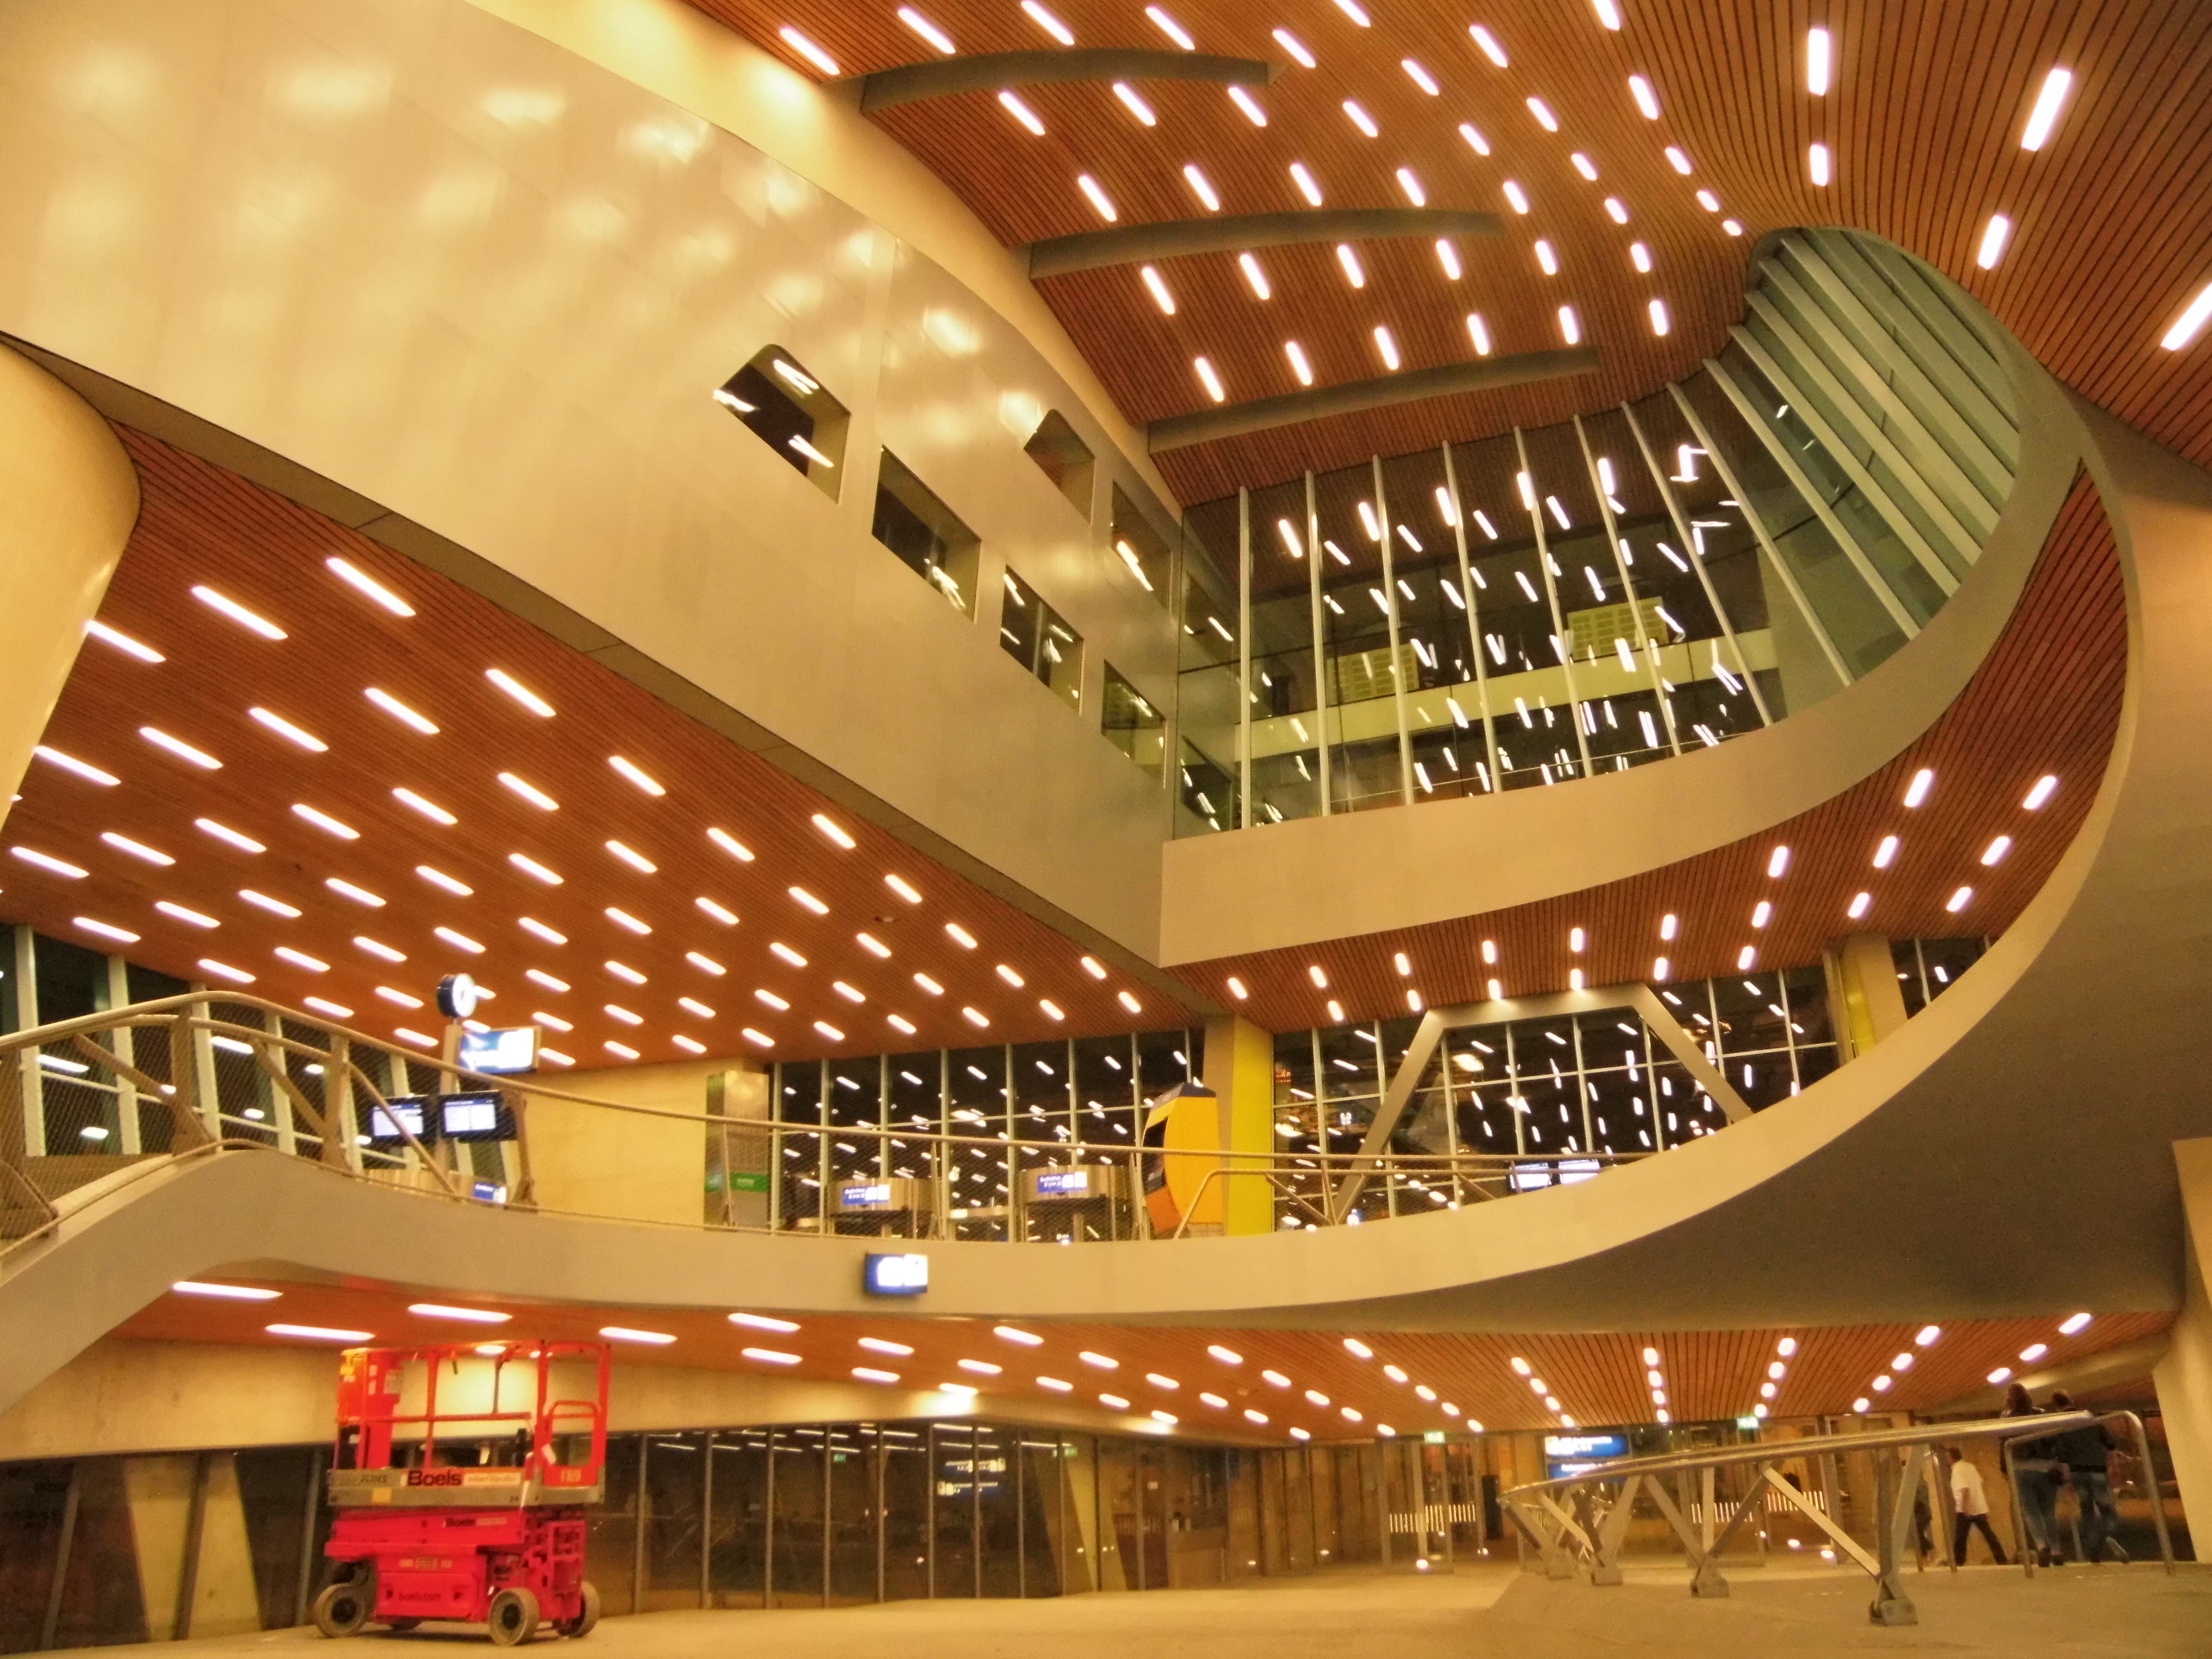
auditorium, building, ceiling, opera house, plaza, interior design, lobby, retail, convention center, shopping mall, function hall, performing arts center